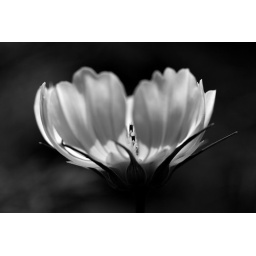
White Cosmos in black & white